Höljesbanan

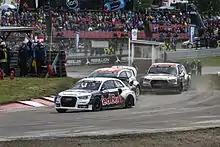
The first corner on the circuit

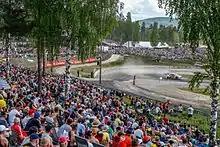
The split for the regular and joker laps at the start of the circuit

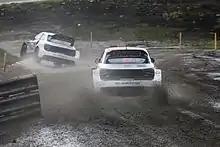
The joker lap exit

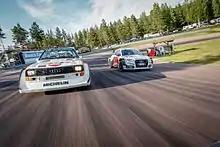
The "Velodrome" corner at the far end of the circuit

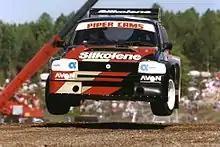
The infamous Höljes jump is one of the most iconic images in Rallycross...

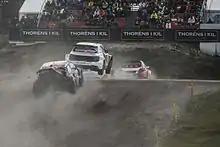
...and has retained its character despite changing from gravel to tarmac after 1991

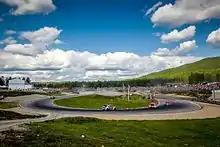
The final corner. The VIP marquee is seen on the left, and the grid is on the right just out of shot

The circuit was originally part of a go-kart centre opened in 1972 by the Finnskoga Motorklubb following the influx of Swedish drivers into Formula One, but quickly fell into disuse and it was decided the nearby gravel pit was to be turned into a rallycross circuit in October 1974. On February 1, 1976, the circuit held its first event in front of 3,500 people on a bitterly cold winters' day, and was won by Per Eklund.